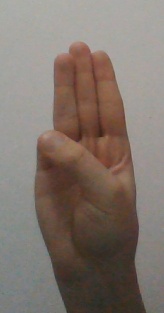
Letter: thaa